Williams Racing

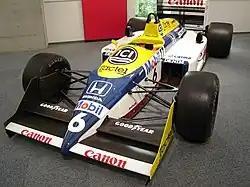
Nelson Piquet's championship-winning FW11B from was the only Honda-powered Williams to win a Drivers' Championship.

The season brought the Williams-Honda partnership its first and only Drivers' Championship title in the hands of Nelson Piquet. Piquet won three races and scored 73 points in the Drivers' Championship. His teammate Mansell came in second place with six victories and 61 points. Williams won the Constructors' Championship for the second year in a row, scoring 137 points, 61 points ahead of their nearest rivals, McLaren. Despite this success, Honda ended their partnership with Williams at the end of the year in favour of McLaren.